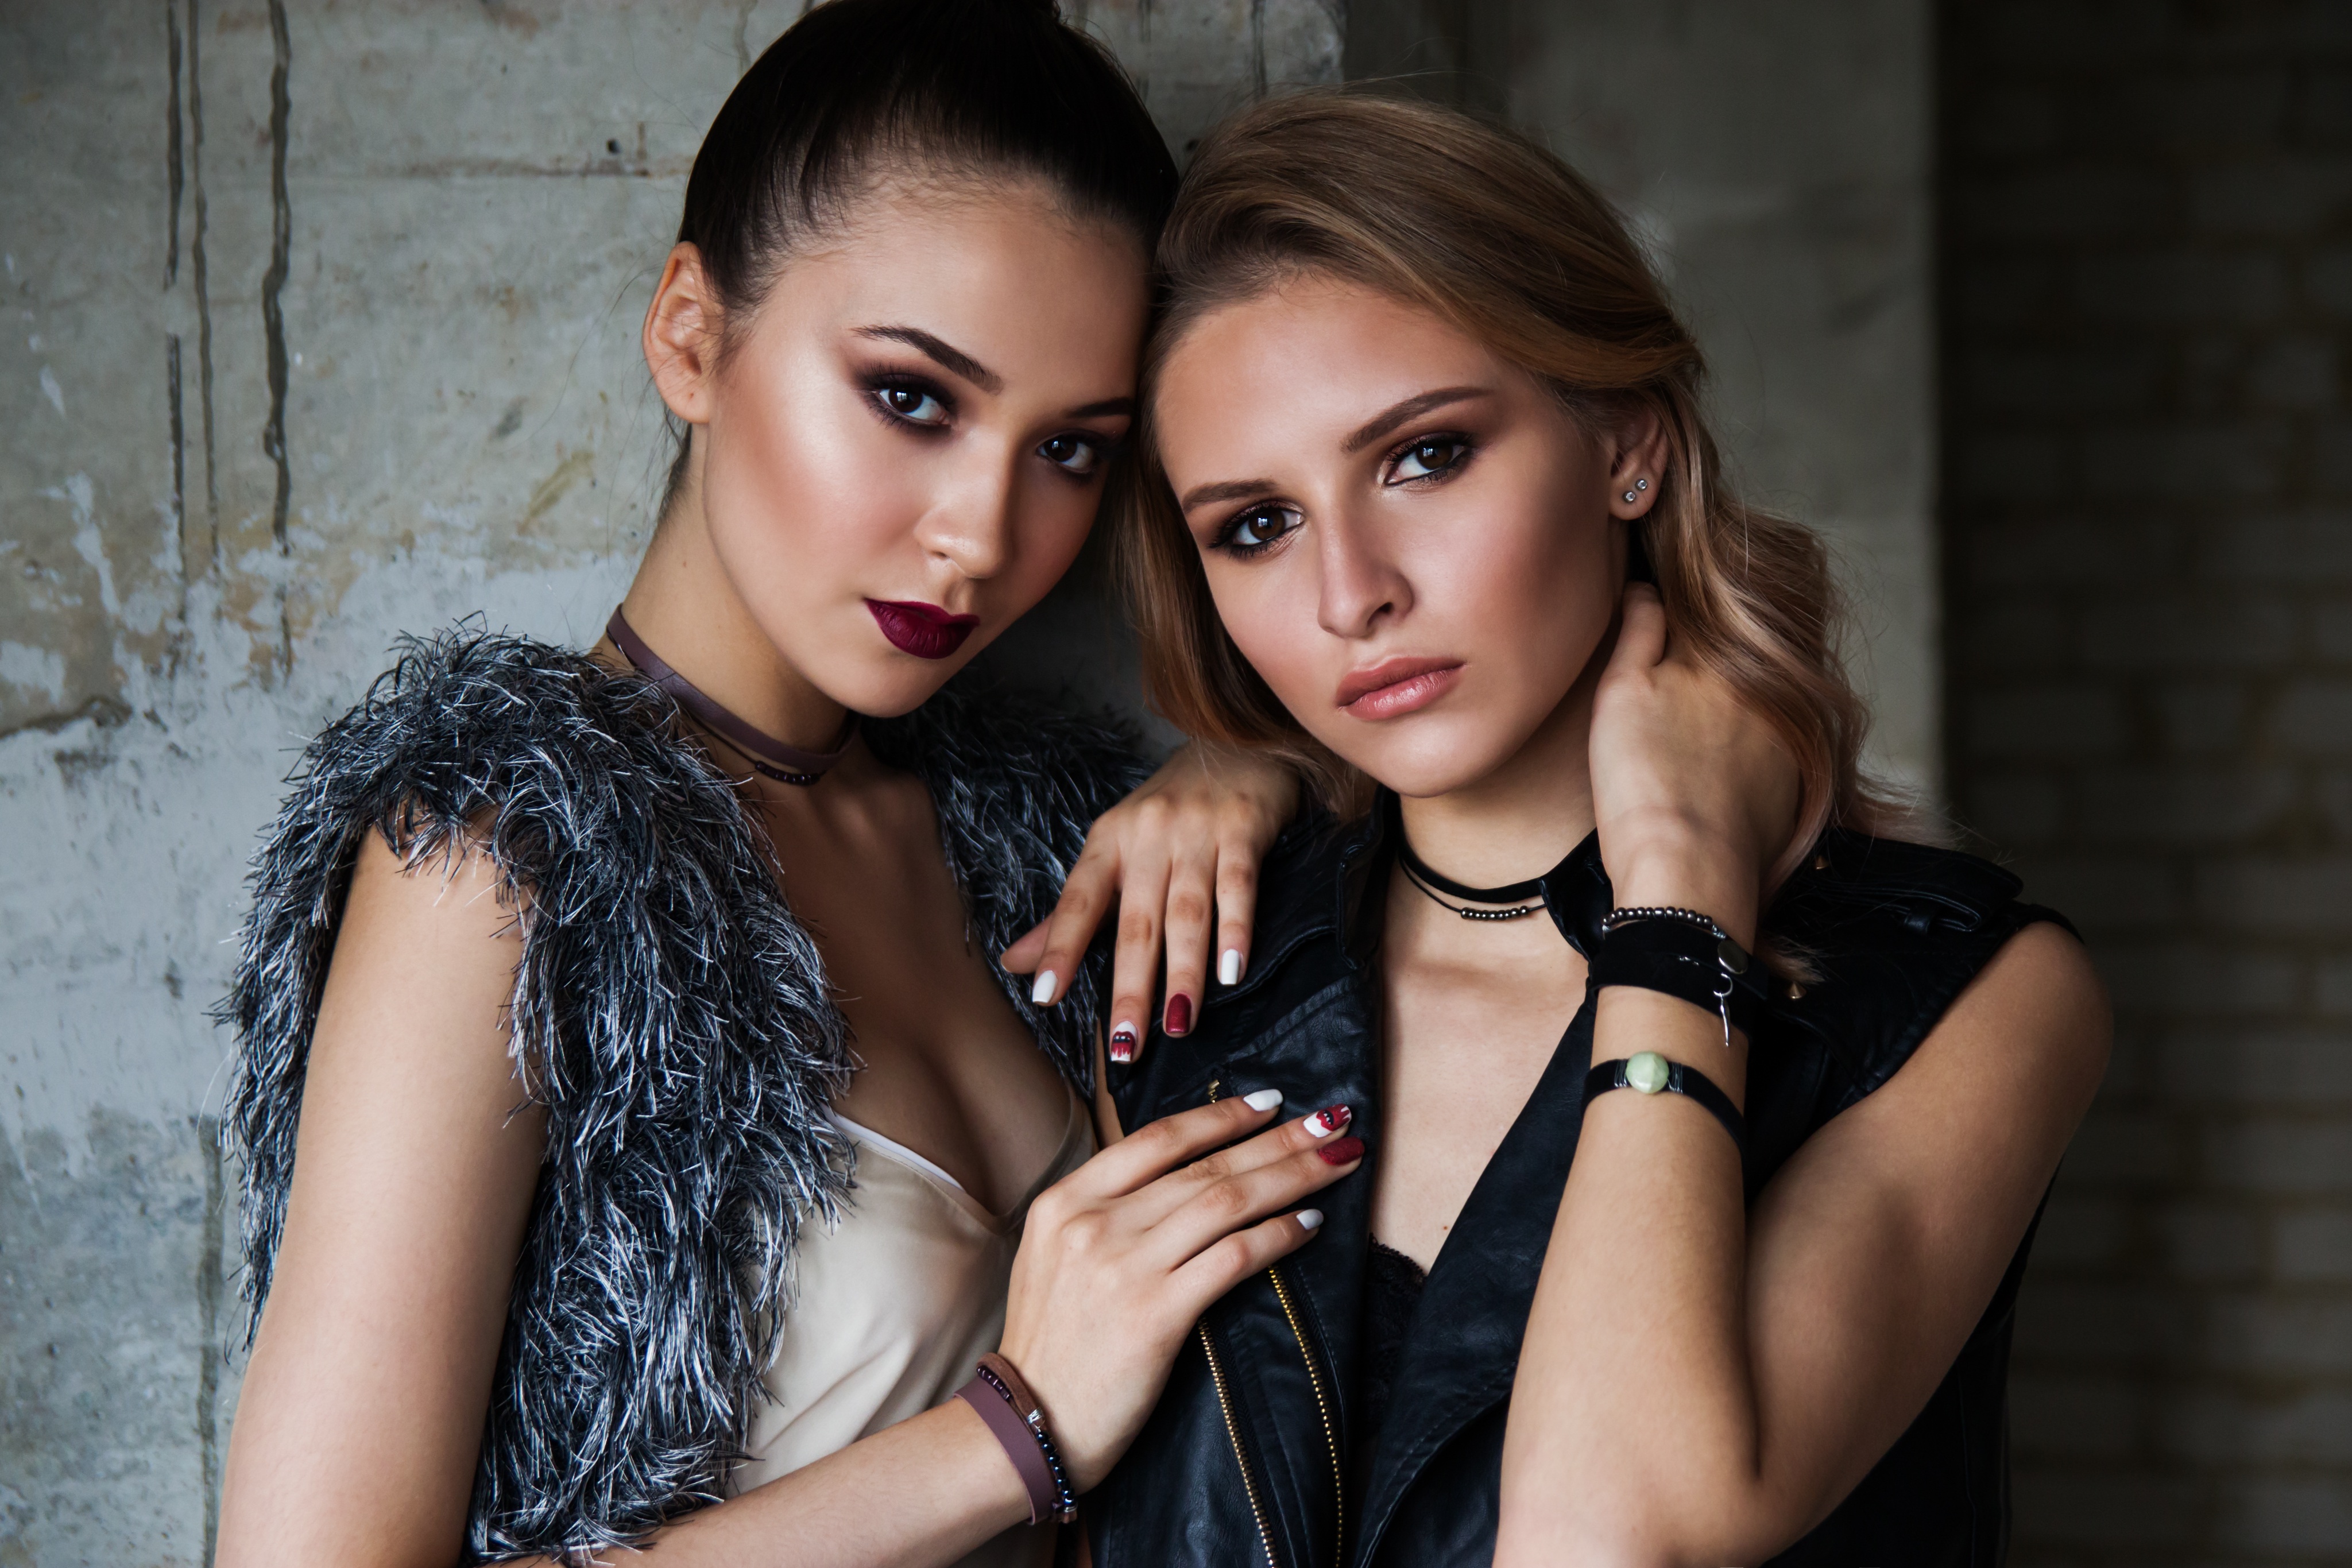
person, people, girl, photography, photo, female, singer, portrait, model, loft, fashion, professional, lady, concrete wall, girls, compose, photograph, beauty, russian, abdomen, photo shoot, two girls, brown hair, portrait photography, supermodel